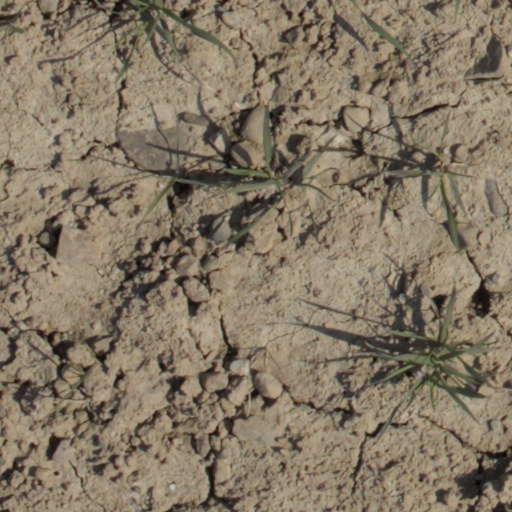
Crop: wheat